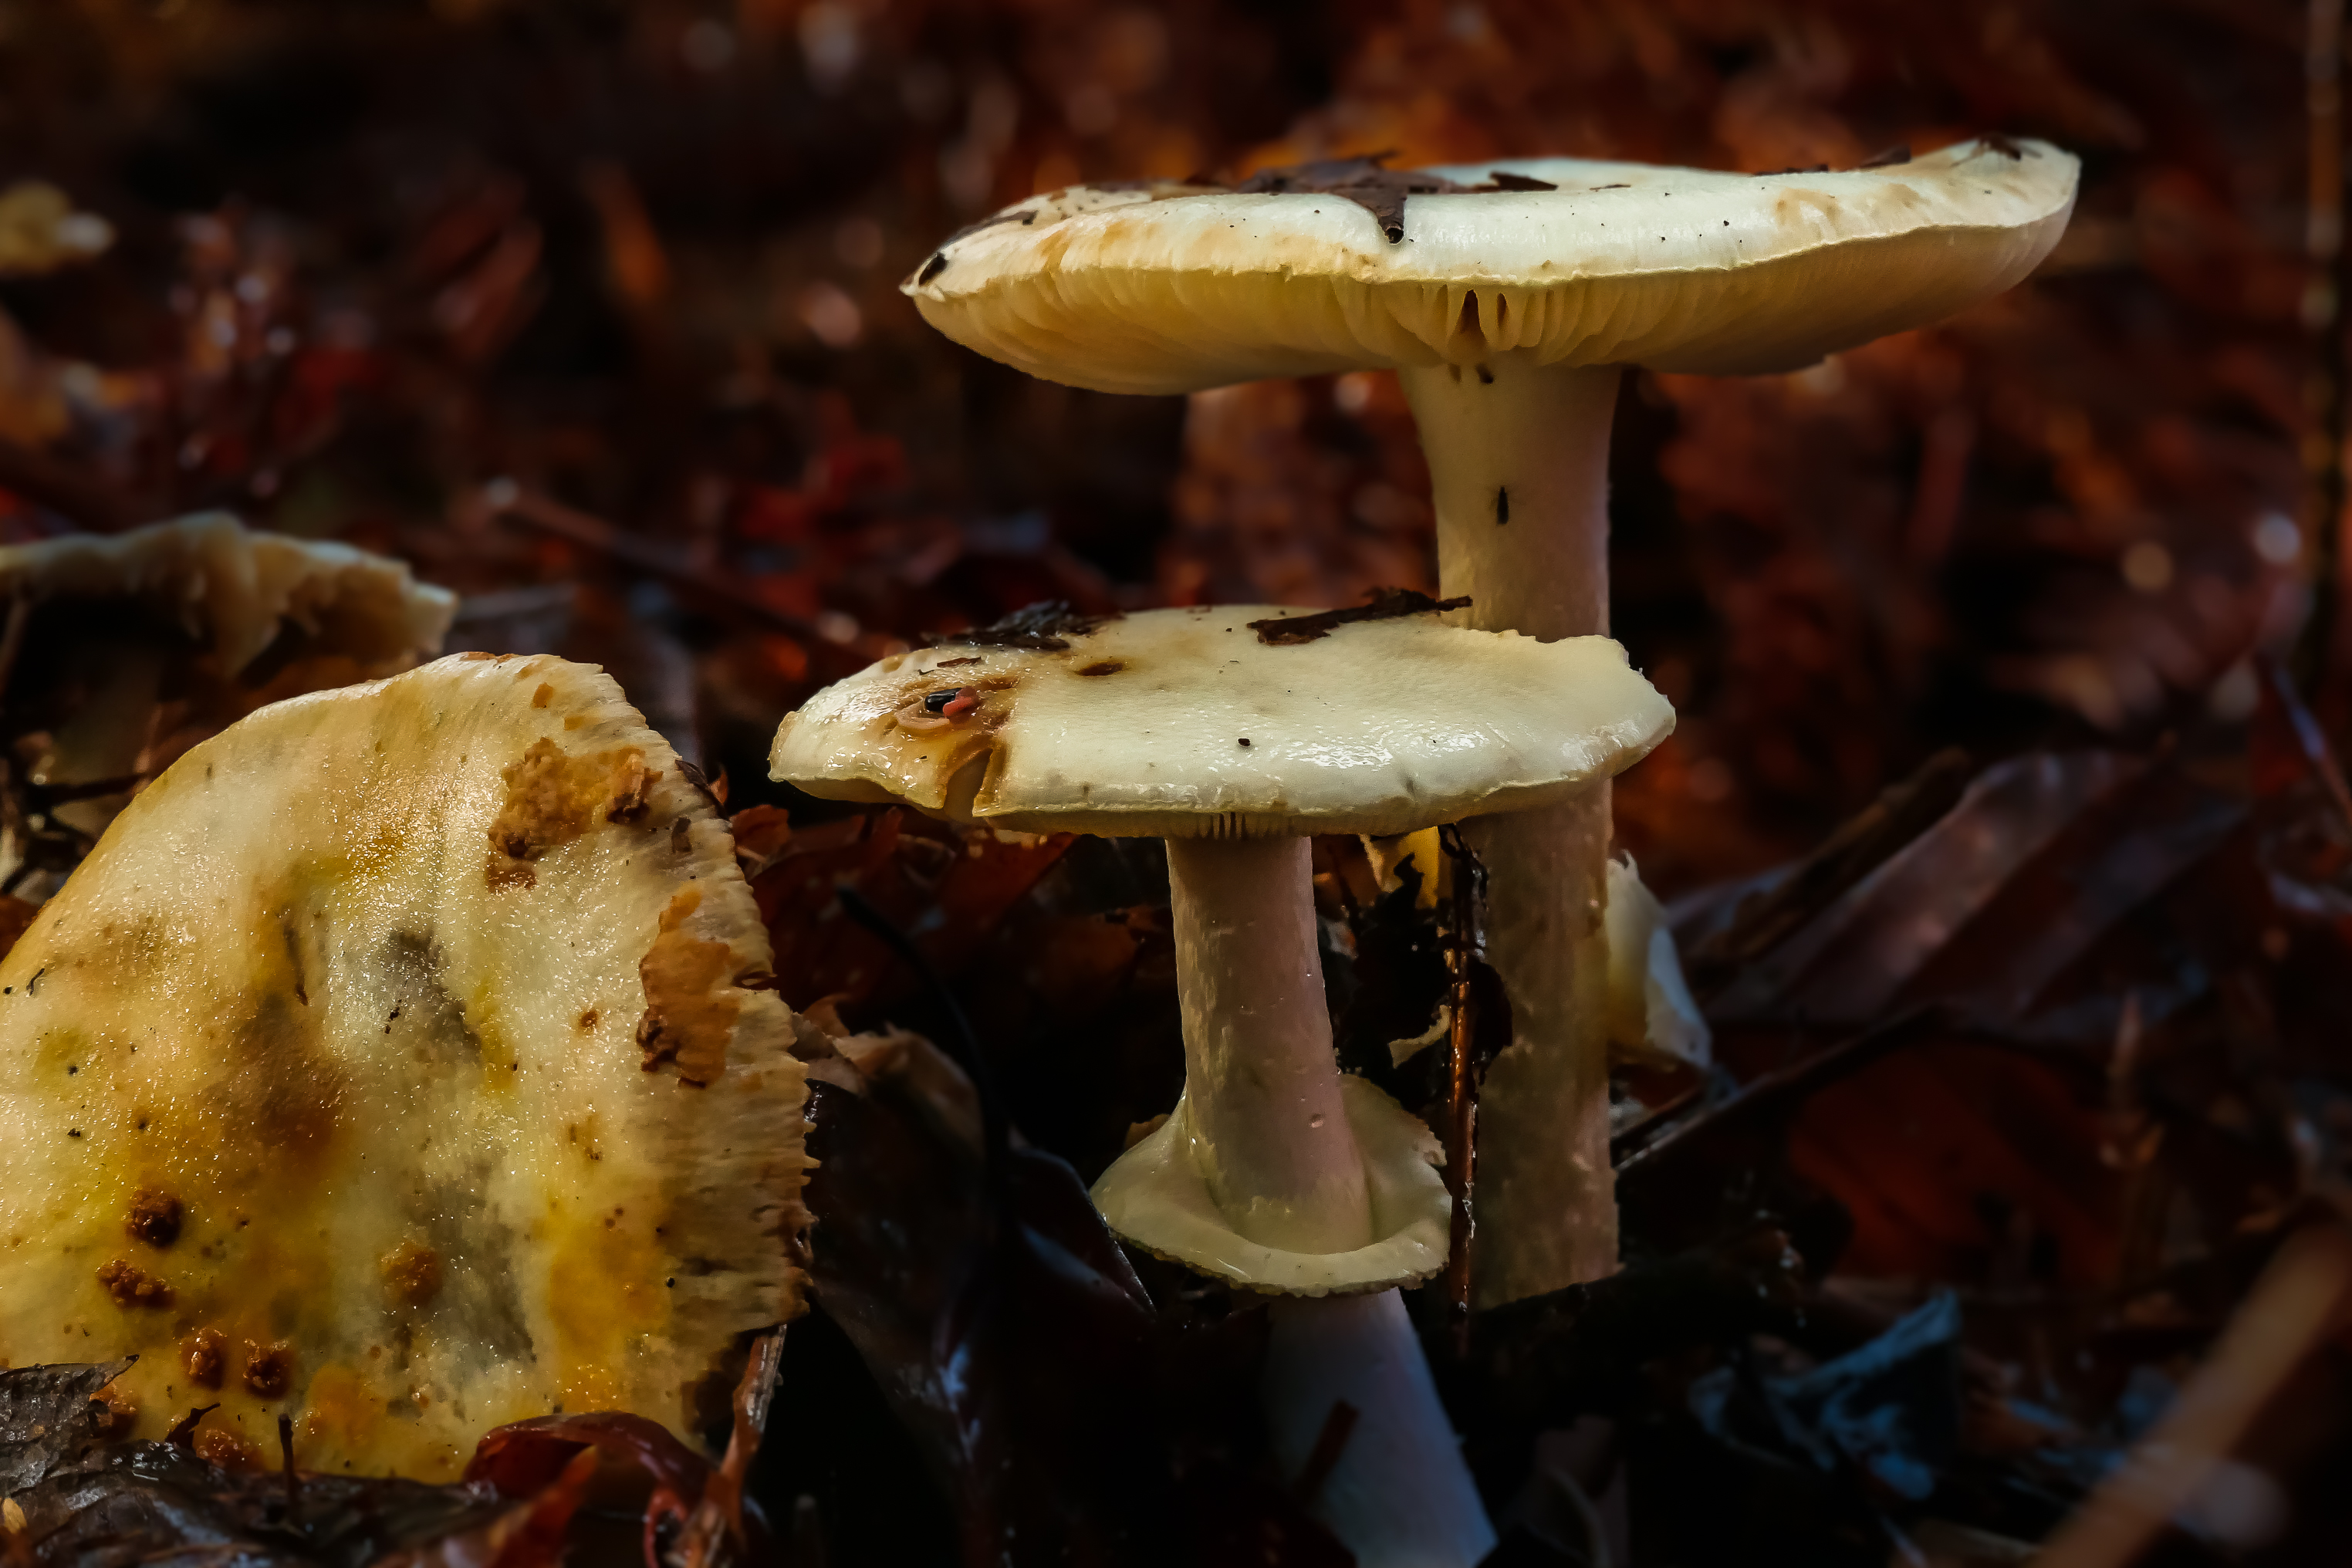
nature, macro, autumn, mushroom, fungus, mushrooms, naturaleza, setas, lumixfz1000, fz1000, ggl1, xovesphoto, panasoniclumixfz1000, agaricus, macro photography, matsutake, edible mushroom, medicinal mushroom, agaricaceae